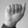
ASL letter: A